Restaurant Schrøder

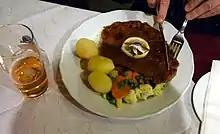
Wiener Schnitzel at Restaurant Schrøder

The restaurant serves traditional Norwegian café and restaurant style food, such as pork and sauce and Wiener Schnitzel. Entrecôte, meat patties and plaice were on the menu in 1957 and are still there in 2016. In November and December, the traditional Christmas dishes pinnekjøtt and lutefisk, are served in the evenings and Schrøder generally has full occupancy during this time.